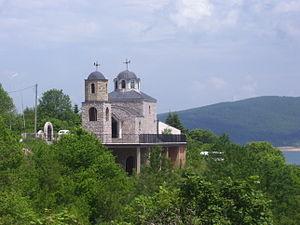
Mavrovi Anovi est un village de l'ouest de la Macédoine du Nord, situé dans la municipalité de Mavrovo et Rostoucha. Le village comptait 167 habitants en 2002.